Dora the Explorer (TV series)

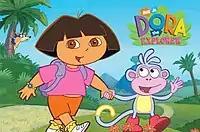
From left to right: Swiper (in background), Dora, and Boots

The series centers around Dora Márquez, a seven-year-old Latina girl, with a love of embarking on quests related to an activity that she wants to partake of or a place that she wants to go to, accompanied by her talking purple backpack and anthropomorphic monkey companion named Boots (named for his beloved pair of red boots). Each episode is based around a series of cyclical events that occur along the way during Dora's travels, along with obstacles that she and Boots are forced to overcome or puzzles that they have to solve (with "assistance" from the viewing audience) relating to riddles, the Spanish language, or counting. Common rituals may involve Dora's encounters with Swiper, a bipedal, anthropomorphic masked thieving fox whose theft of the possessions of others must be prevented through interaction with the viewer. To stop Swiper, Dora and Boots must say "Swiper, no swiping" three times. However, on occasions where Swiper steals the belongings of other people, the viewer is presented with the challenge of helping Boots and Dora locate the stolen items. Another obstacle involves encounters with another one of the program's antagonists; the "Grumpy Old Troll" dwelling beneath a bridge that Dora and Boots must cross, who challenges them with a riddle that needs to be solved with the viewer's help before permitting them to pass. Known for its constant audience interaction depicted in every episode, the audience is usually presented to two primary landmarks that must be passed before Dora can reach her destination, normally being challenged with games or puzzles along the way. The episode always ends with Dora successfully reaching the locale and singing the "We Did It!" song with Boots in triumph, followed by Dora and Boots discussing their favorite part of the trip.